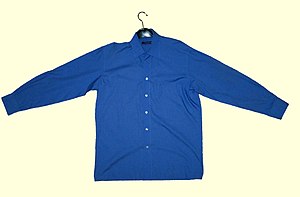
Skjorte
En skjorte
En skjorte er en beklædningsgenstand, som dækker overkroppen. Typisk lukkes en skjorte foran med knapper. En skjorte bruges ofte sammen med bukser eller et jakkesæt for mænd, og bukser eller nederdel for kvinder.